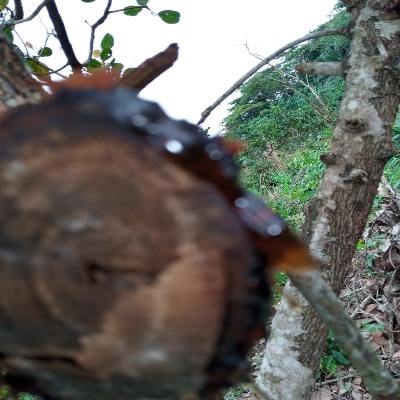
Crop: Cashew
Condition: gumosis